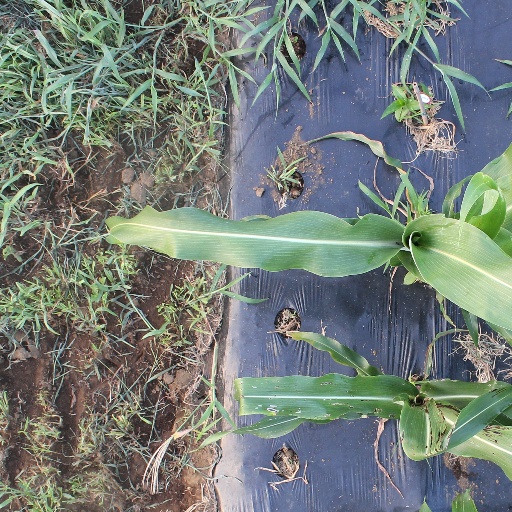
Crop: sorghum